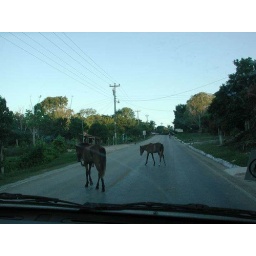
horse in road